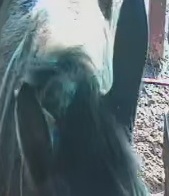
Face region: ears (position_of_ears)
Pain indicator: moderately_present